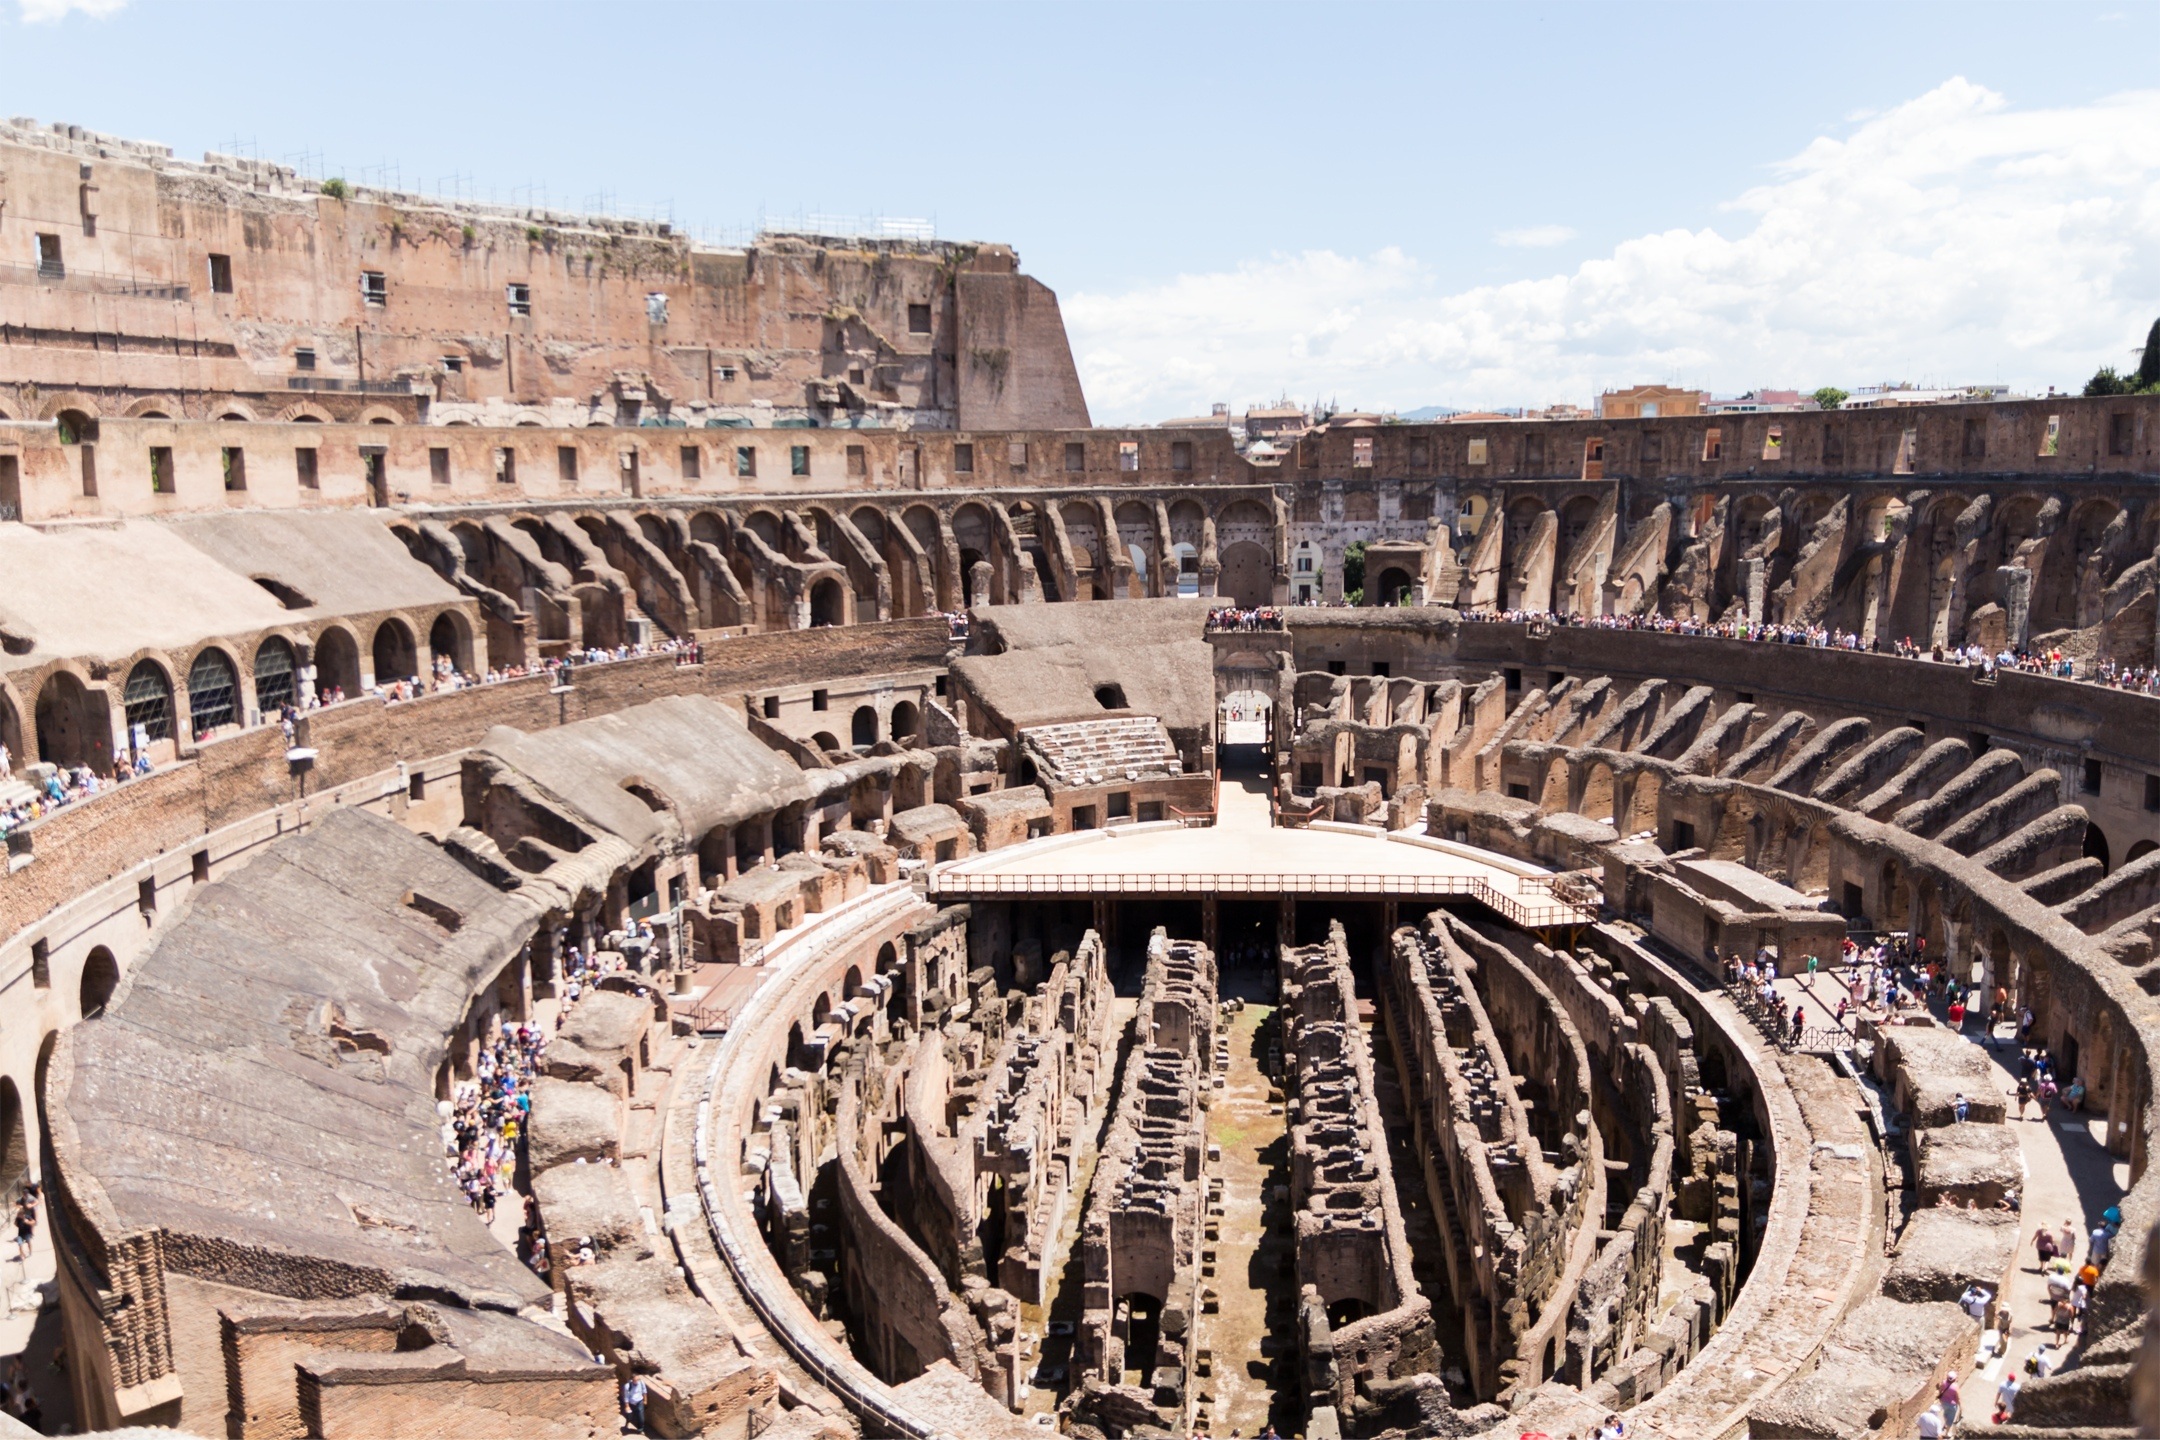
structure, building, city, monument, arch, plaza, landmark, italy, stadium, colosseum, places of interest, arena, rome, amphitheatre, roman, bullring, historically, ancient rome, historic site, ancient history, mecca, gladiatorial games, colosseum interior, human settlement, sport venue, ancient roman architecture